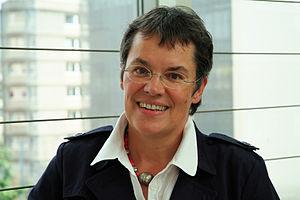
Portrait de Liliane Maury Pasquier
Le grand prix du maire de Champignac est un prix décerné pour la sortie la plus amphigourique de l'année, en Suisse romande, créé en 1988 par la revue satirique lausannoise La Distinction. Il tire son nom du maire de Champignac, personnage de la bande dessinée Spirou et Fantasio, qui se distingue par ses longs discours pleins de langue de bois.